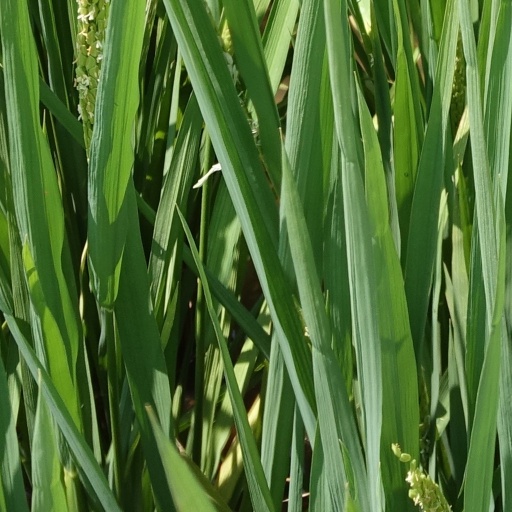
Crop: rice